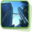
Label: skyscraper